Egg decorating in Slavic culture

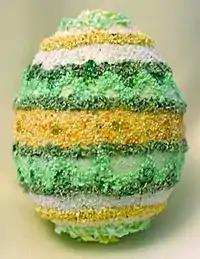
Ukrainian nakleianka made with ground, dyed grain

Known as "nakleianky"—from "kleity" (клеїти), "to glue on"—in Ukraine and as "naklejanki" or "nalepianki" in Poland, they are created by glueing objects to the surface of an egg. Traditionally, Polish naklejani were decorated with petals of elderberry, scraps of colourful paper (including wycinanki) or with patches of cloth. These are popular in Łowicz, Poland, and the surrounding area.